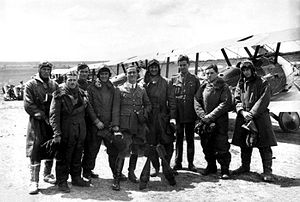
Royal Flying Corps
Sopwith Camel-piloter på vestfronten
Den 13. maj 1912 oprettede den britiske hær Royal Flying Corps og udgjorde de britiske flystyrker ved Vestfronten i det meste af 1. Verdenskrig. Ved krigens begyndelse var opgaverne koncentreret om støtte til hæren gennem artilleriobservationer og rekognosceringer. Dette førte gradvis RFC-piloterne ud i luftkampe med de tyske piloter og senere til angreb på tysk infanteri og depoter, bombninger af tyske flyvepladser og senere endnu strategiske bombeangreb på tysk rustningsindustri og infrastruktur.